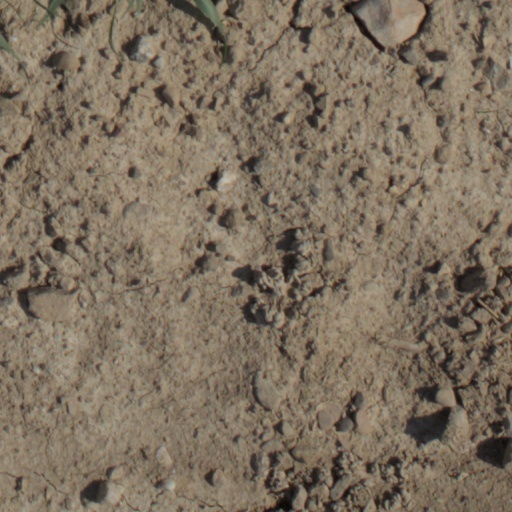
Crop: wheat